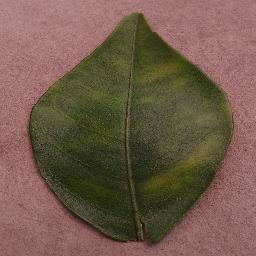
Label: Orange___Haunglongbing_(Citrus_greening)